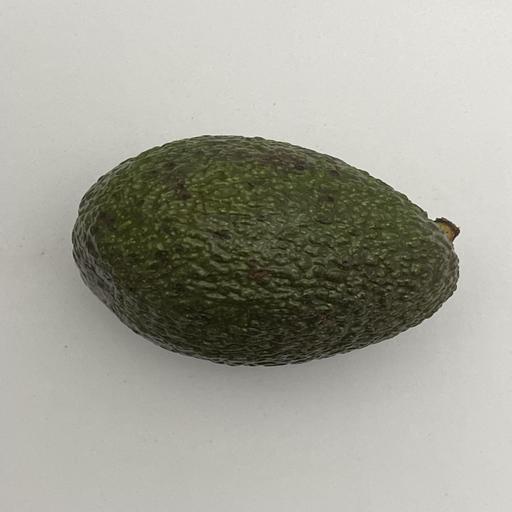
Crop type: Avocado